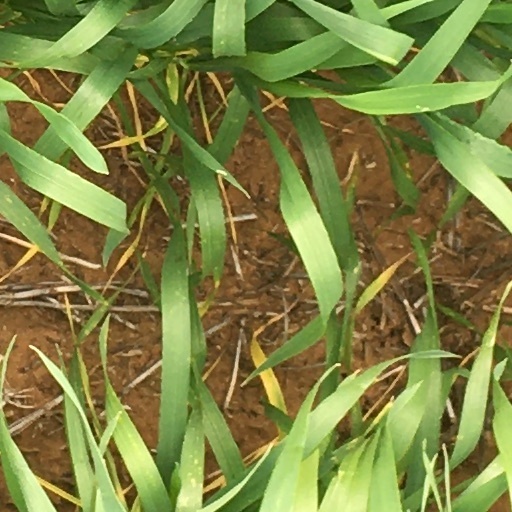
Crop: wheat